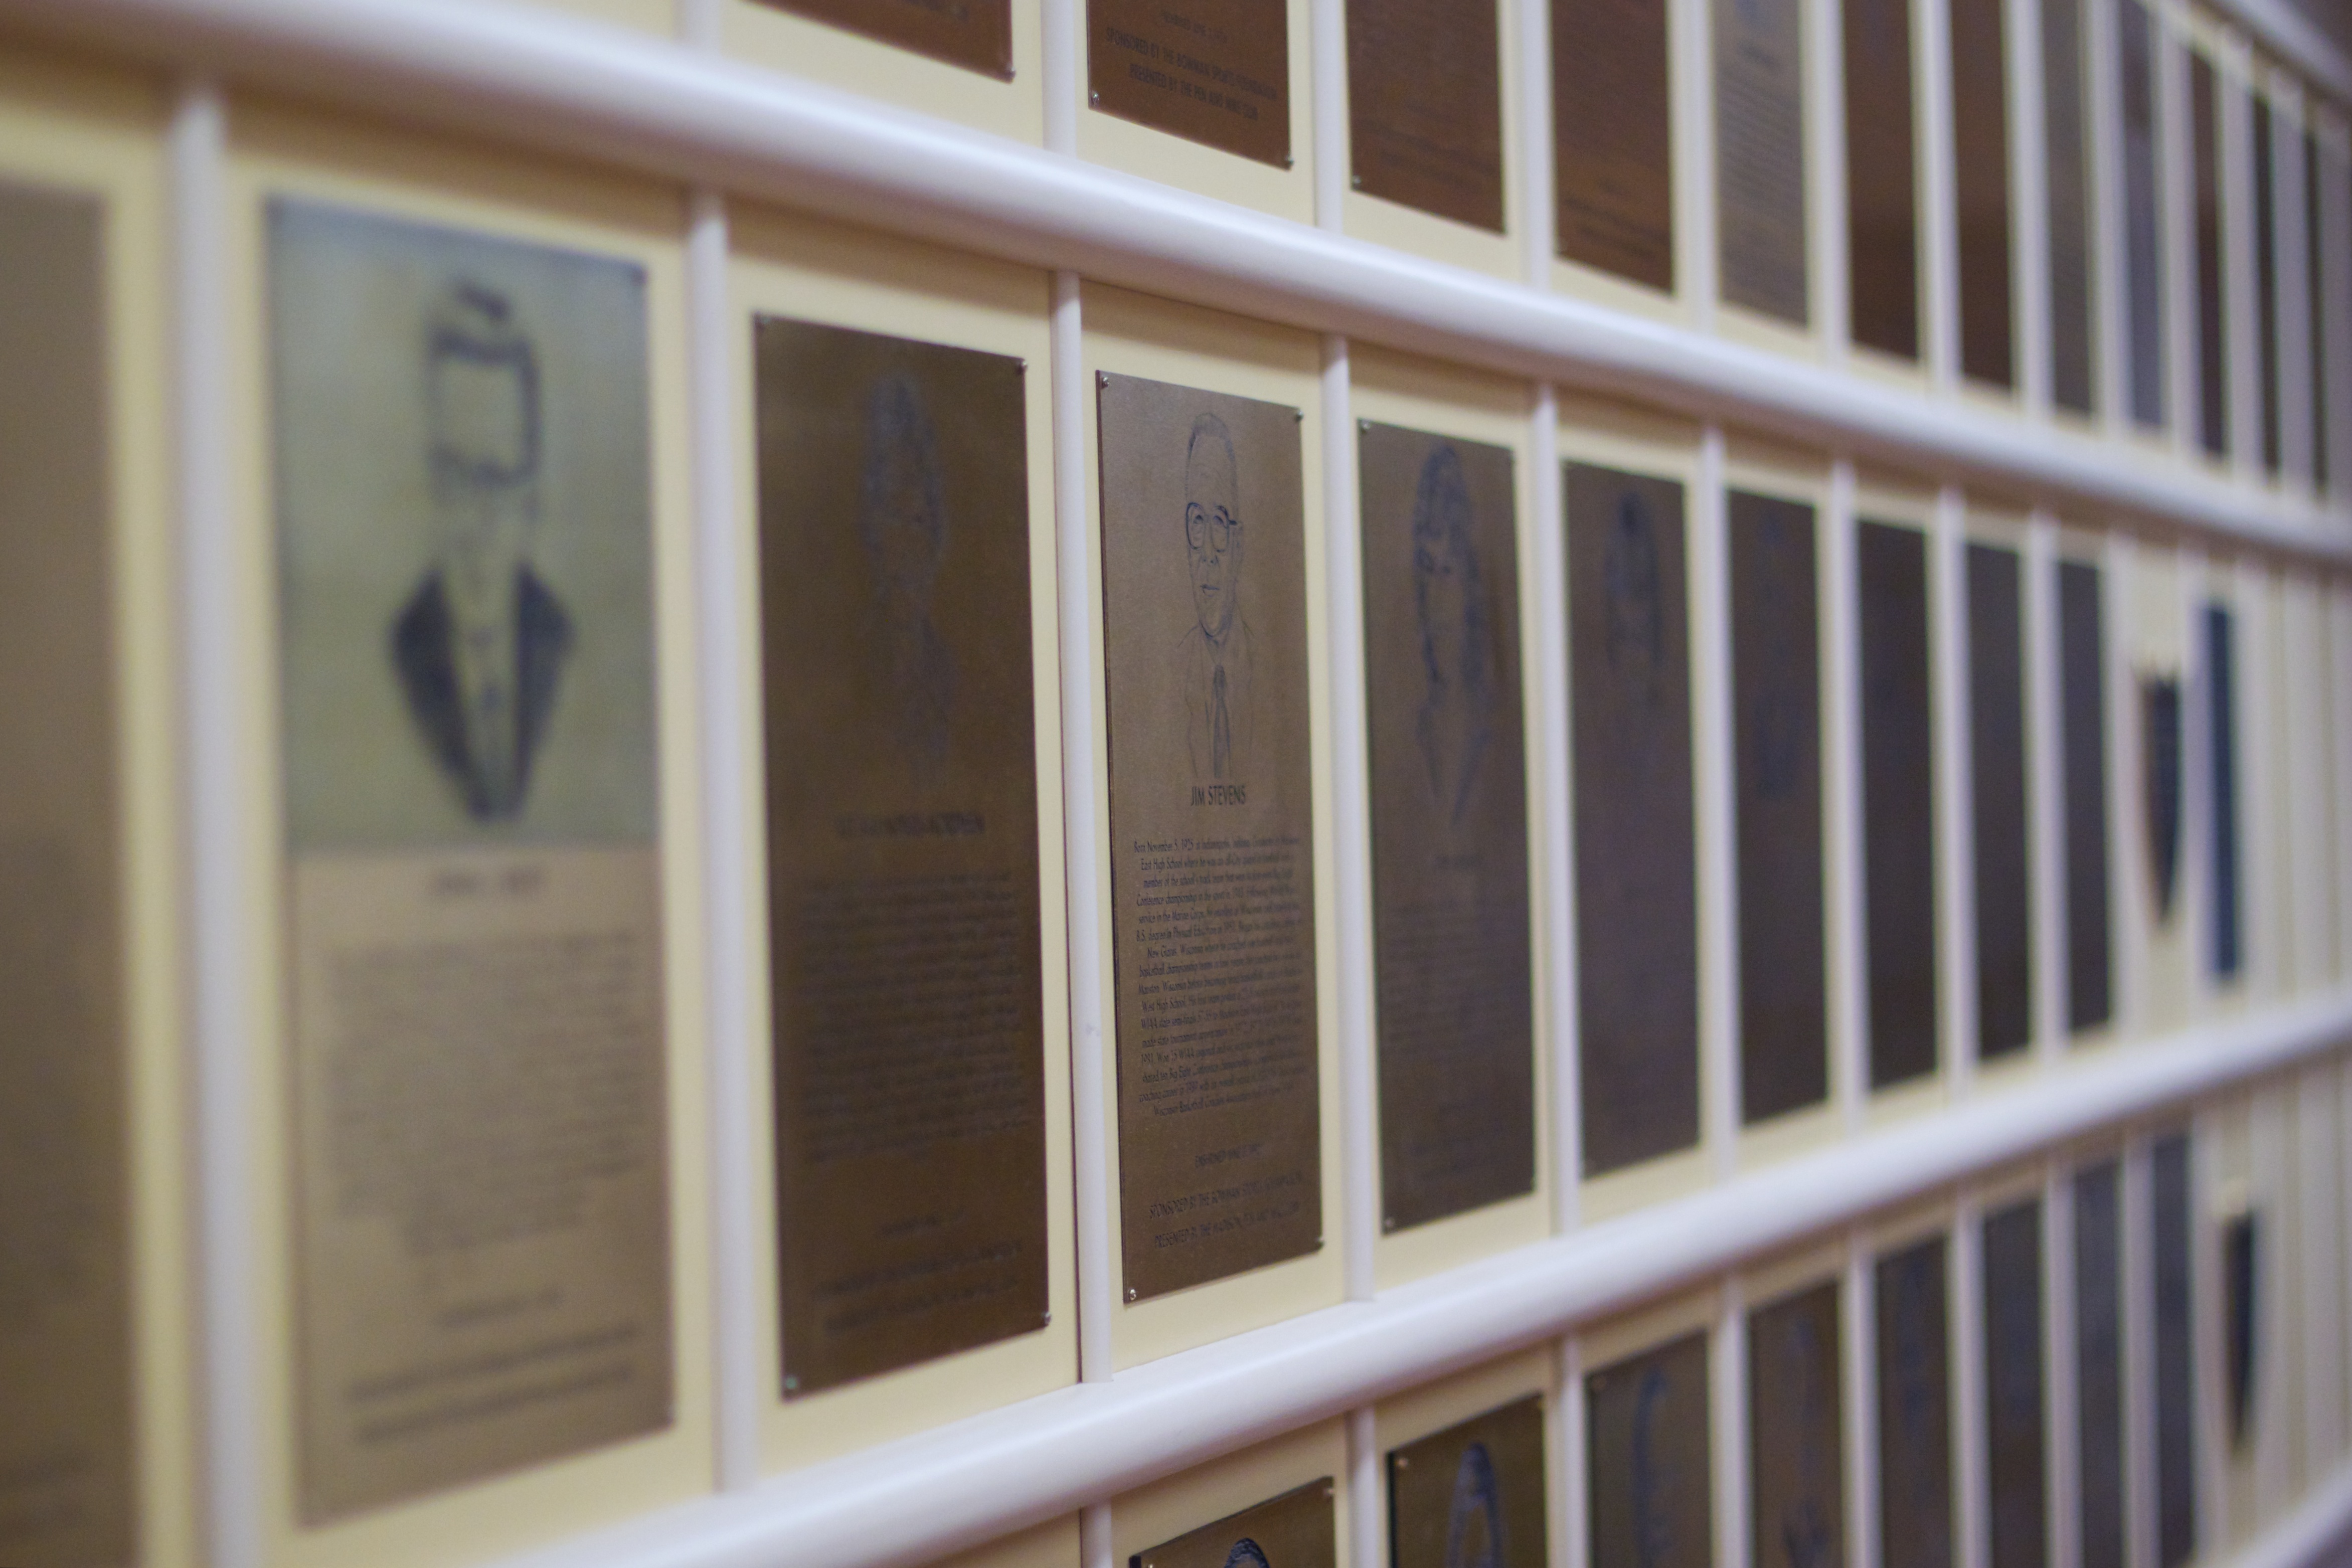
wood, window, home, porch, door, handrail, product, nmc, madison, nmc2011, siding, baluster, window covering, outdoor structure